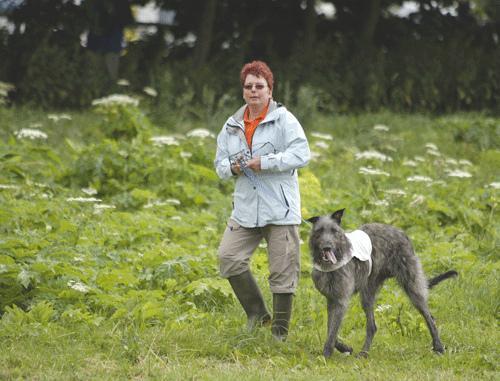
Scottish_deerhound